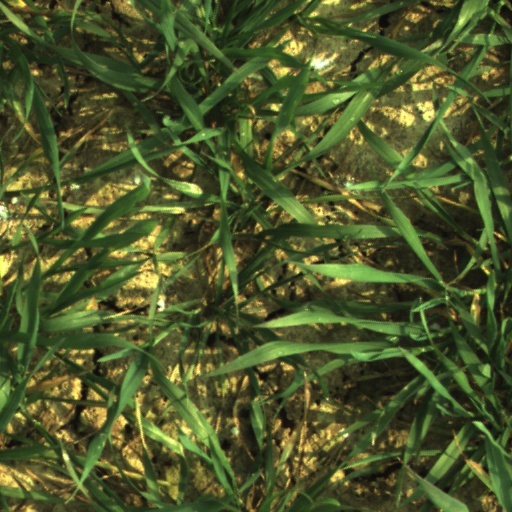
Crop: wheat